Samrajyam

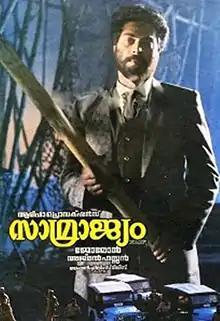
Poster designed by Gayathri Ashokan

Samrajyam is a 1990 Indian Malayalam-language gangster film directed by Jomon. The film stars Mammootty as Alexander, a powerful underworld don. The film narrates the story of his rise and fall. The film features Madhu, Captain Raju, Ashokan, Vijayaraghavan and Srividya in supporting roles.